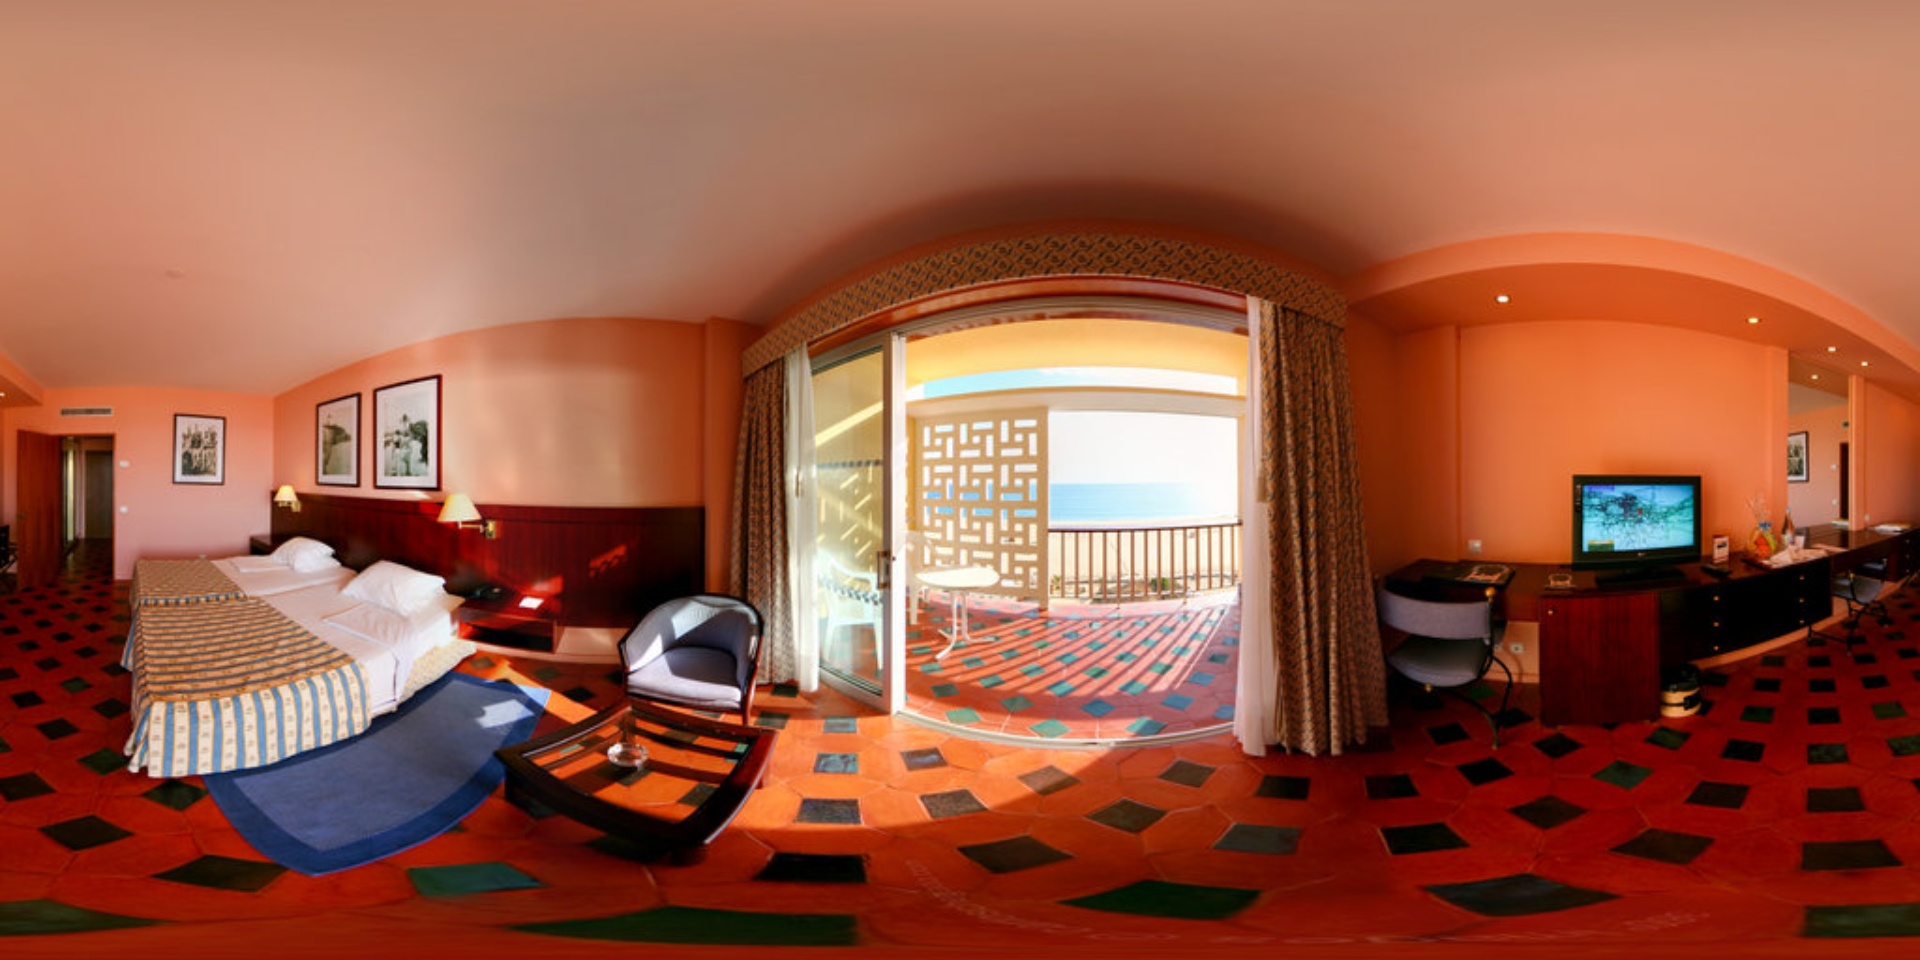
Referred object: the gray armchair by the balcony door

Referred object: the armchair opposite the bed